St Helens Town Hall

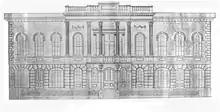
A drawing depicting the first town hall in St Helens

The first town hall, which was designed in the Italianate style and featured a large hexastyle portico with piers on the ground floor supporting Corinthian order columns on the first floor, was completed in 1839. It contained a large assembly hall for holding "courts, concerts, balls, and public meetings" as well as a lock up for holding prisoners. The town hall became the headquarters of the new municipal borough of St Helens on 2 February 1868 but, after the first town hall was badly damaged in a fire in 1871, civic leaders decided to procure a new town hall on the same site; the foundation stone was laid on 7 November 1873.